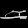
Label: Sandal